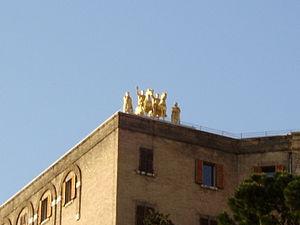
Le musée archéologique national des Marches est situé à Ancône, au sein du palazzo Ferretti. Il documente la préhistoire et la protohistoire du territoire des Marches, il possède ainsi de riches collections relatives aux civilisations grecque, romaine et à la culture des Gaulois senones. Les expositions sur les Picéniens forment la collection existante la plus complète ; de par la richesse de ses collections, le musée est l'un des plus importants musées archéologiques en Italie.